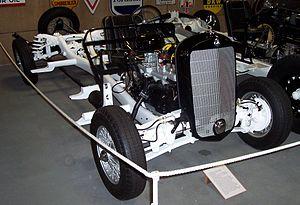
Carrozzeria Touring, généralement appelée « Touring », est une entreprise de carrosserie italienne, spécialisée dans la conception, l'industrialisation et la réalisation de modèles automobiles fuori serie. Fondée en 1926, elle acquiert une renommée mondiale dans les années 1930 en inventant une technique révolutionnaire de conception de châssis baptisée « Superleggera ». Brevetée, celle-ci attire de nombreux constructeurs après-guerre et assure à l'entreprise plusieurs décennies de pérennité. Trop spécialisée, Touring ne survit pas à l'obsolescence du procédé Superleggera dans les années 1960 et ferme ses portes à la fin de l'année 1966.